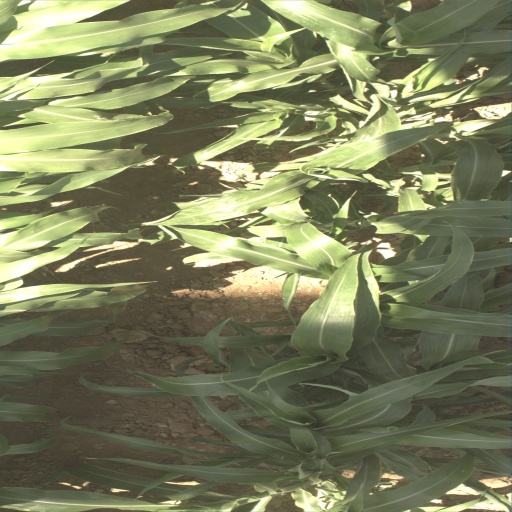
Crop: sorghum